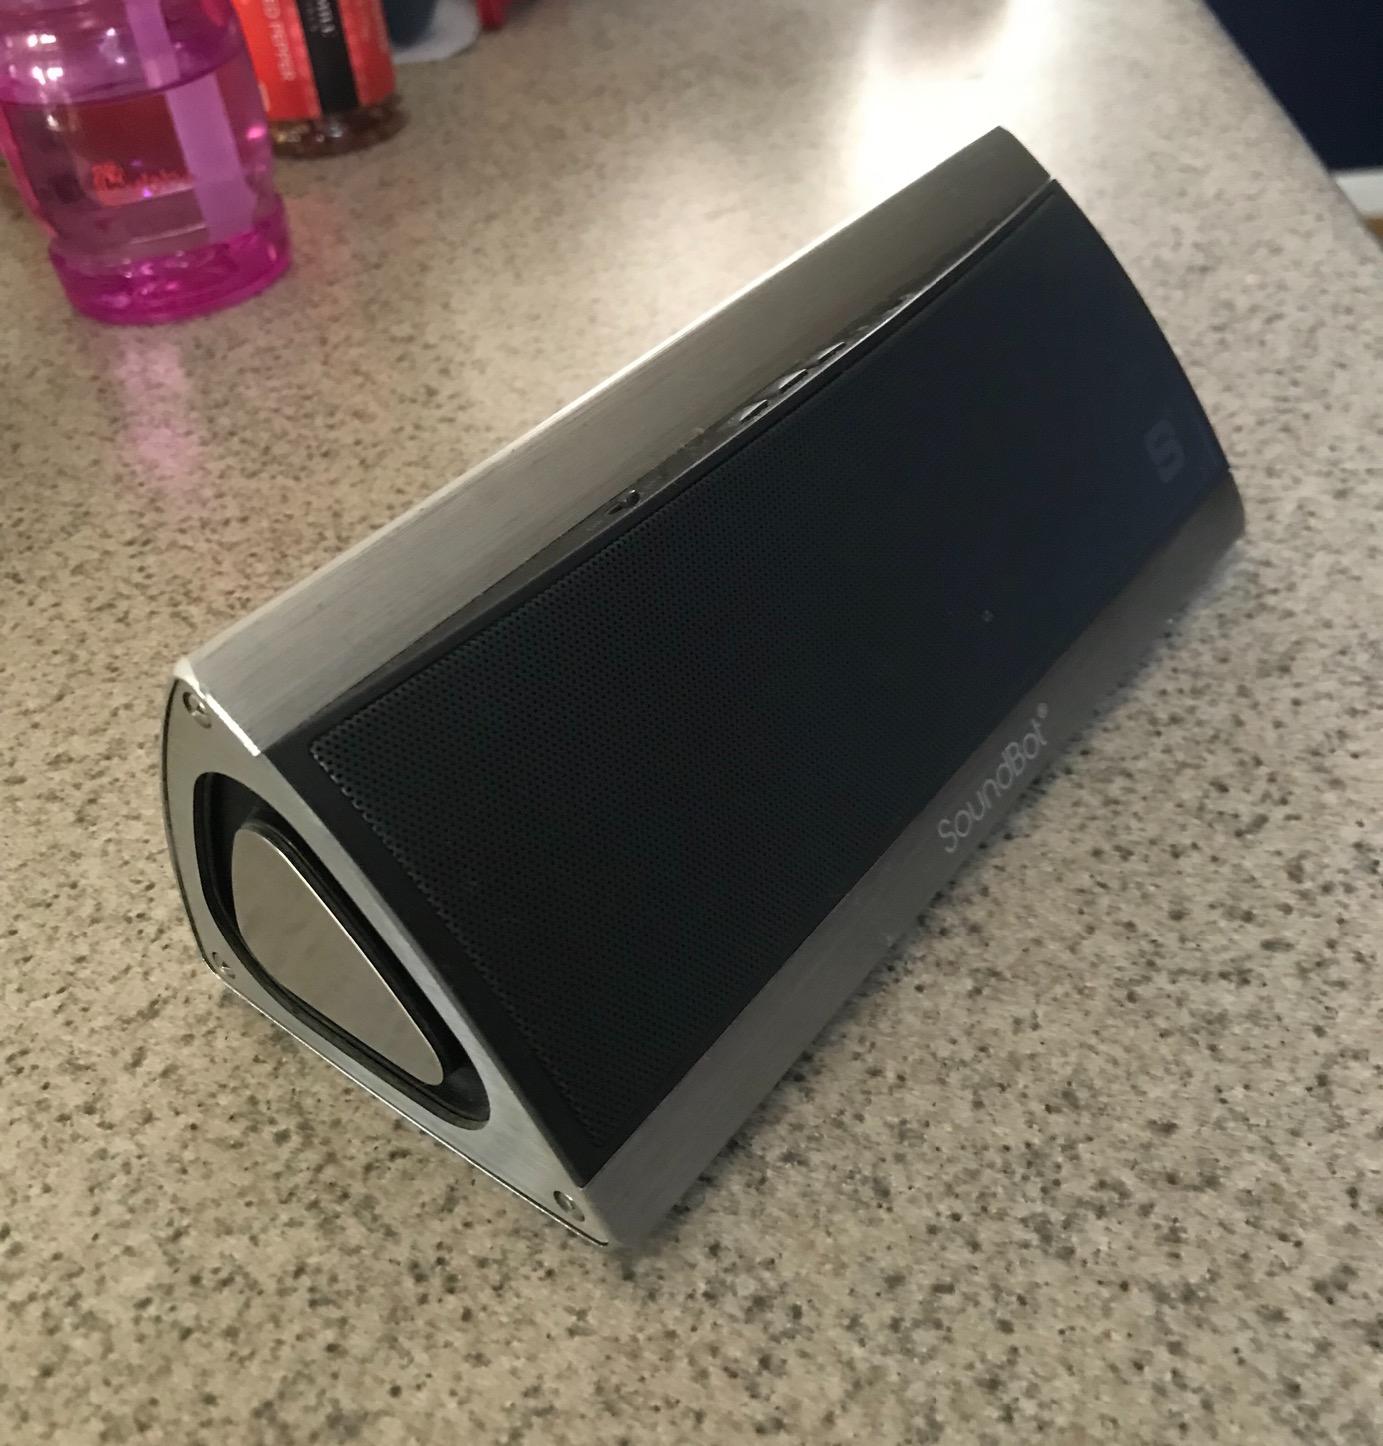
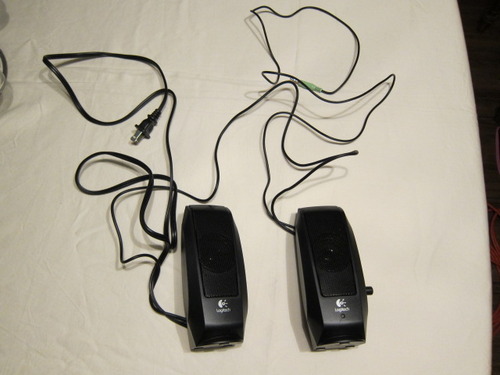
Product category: speaker
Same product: no